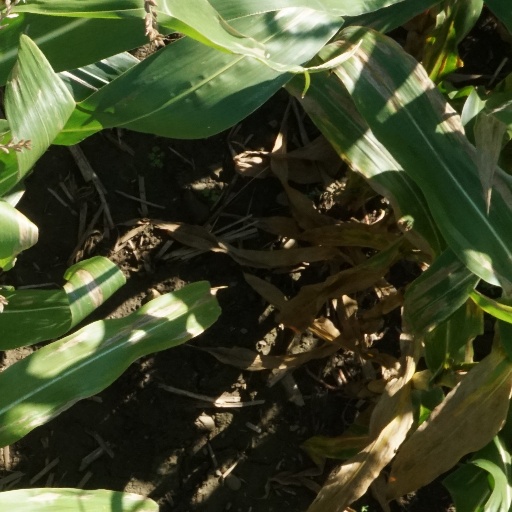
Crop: maize; corn